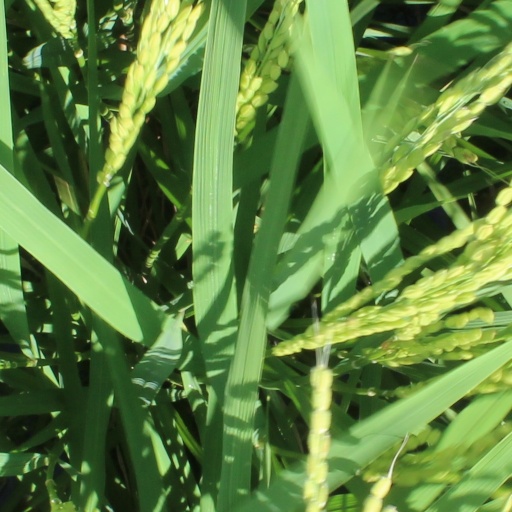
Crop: rice